Tramonti, Campania

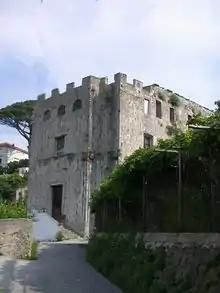
The conservatory of Pucara.

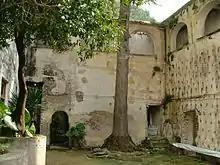
Cloister of the conservatory of Pucara.

Tramonti (Campanian: ) is a town and "comune" in the province of Salerno in the Campania region of south-western Italy. It is located in the territory of the Amalfi Coast.